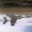
Label: airplane